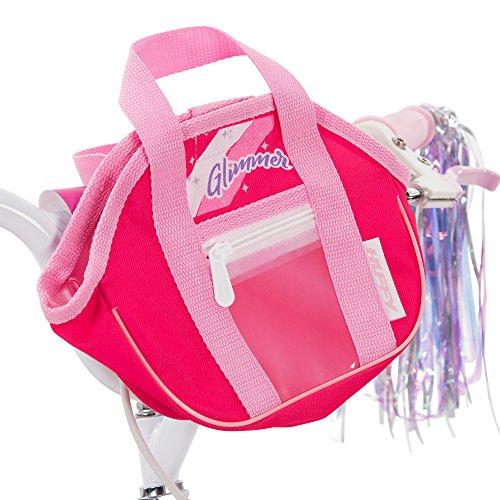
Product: Huffy 12" Glimmer Girls Bike, Pink
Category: Sports & Outdoors | Outdoor Recreation | Cycling | Kids' Bikes & Accessories | Kids' Bikes
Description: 12" Girls bike with removable training wheels is great for beginning riders; ideal for ages 3-5 with a rider height of 37-42 inches; details like shimmering streamers make it even more fun.
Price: $103.99
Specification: ASIN:B004G7N5ZA|ShippingWeight:22.9pounds(Viewshippingratesandpolicies)|DateFirstAvailable:June5,2018